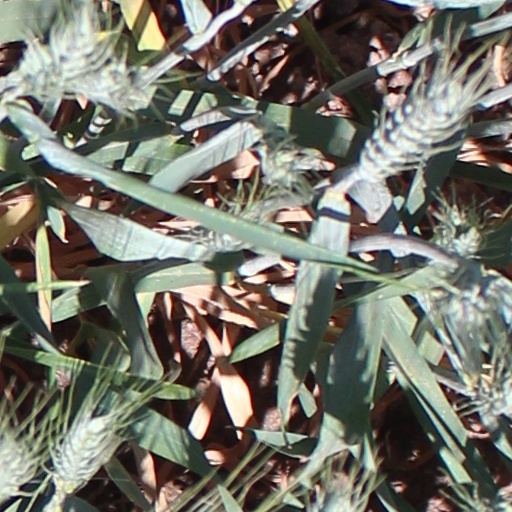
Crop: wheat